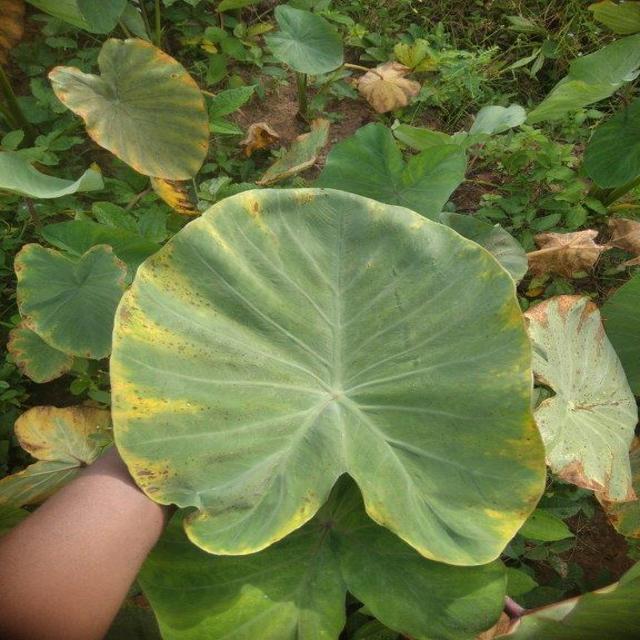
Label: Early_Blight